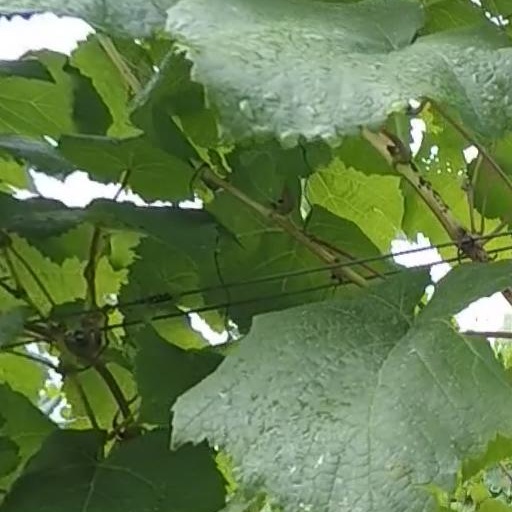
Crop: grape